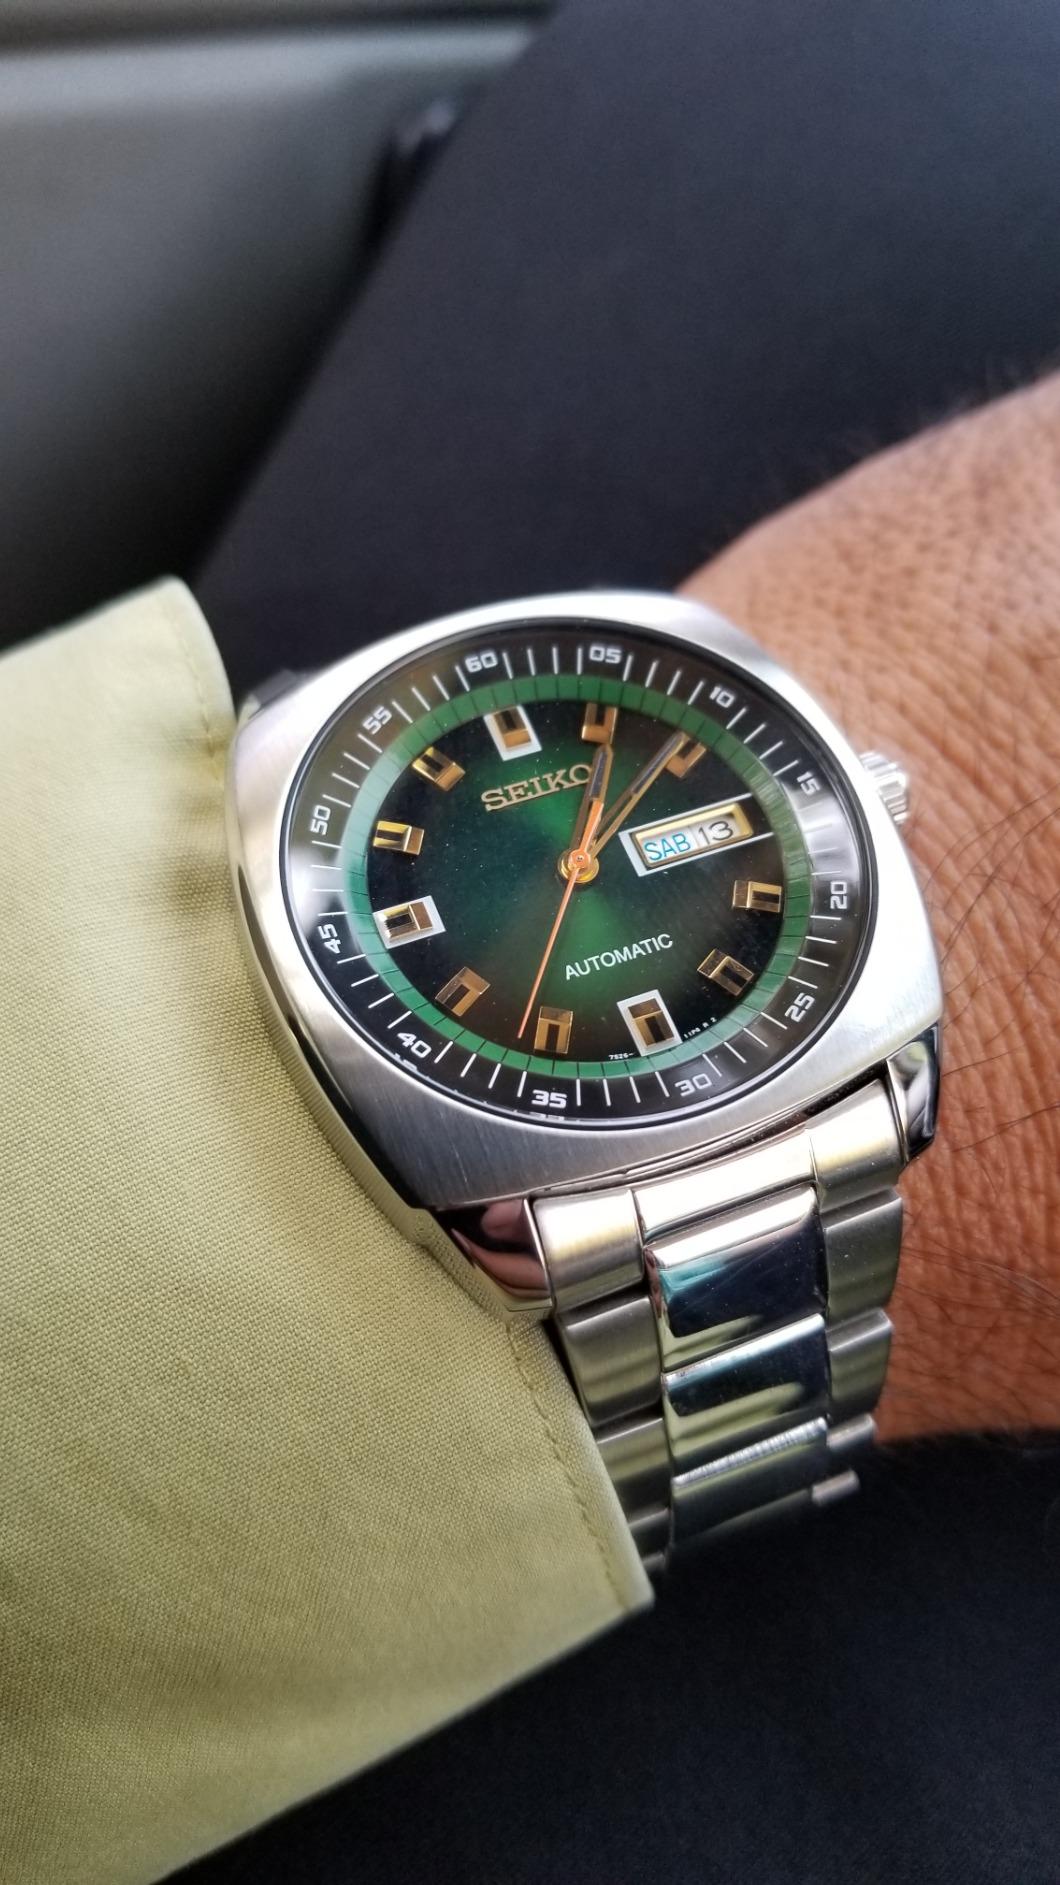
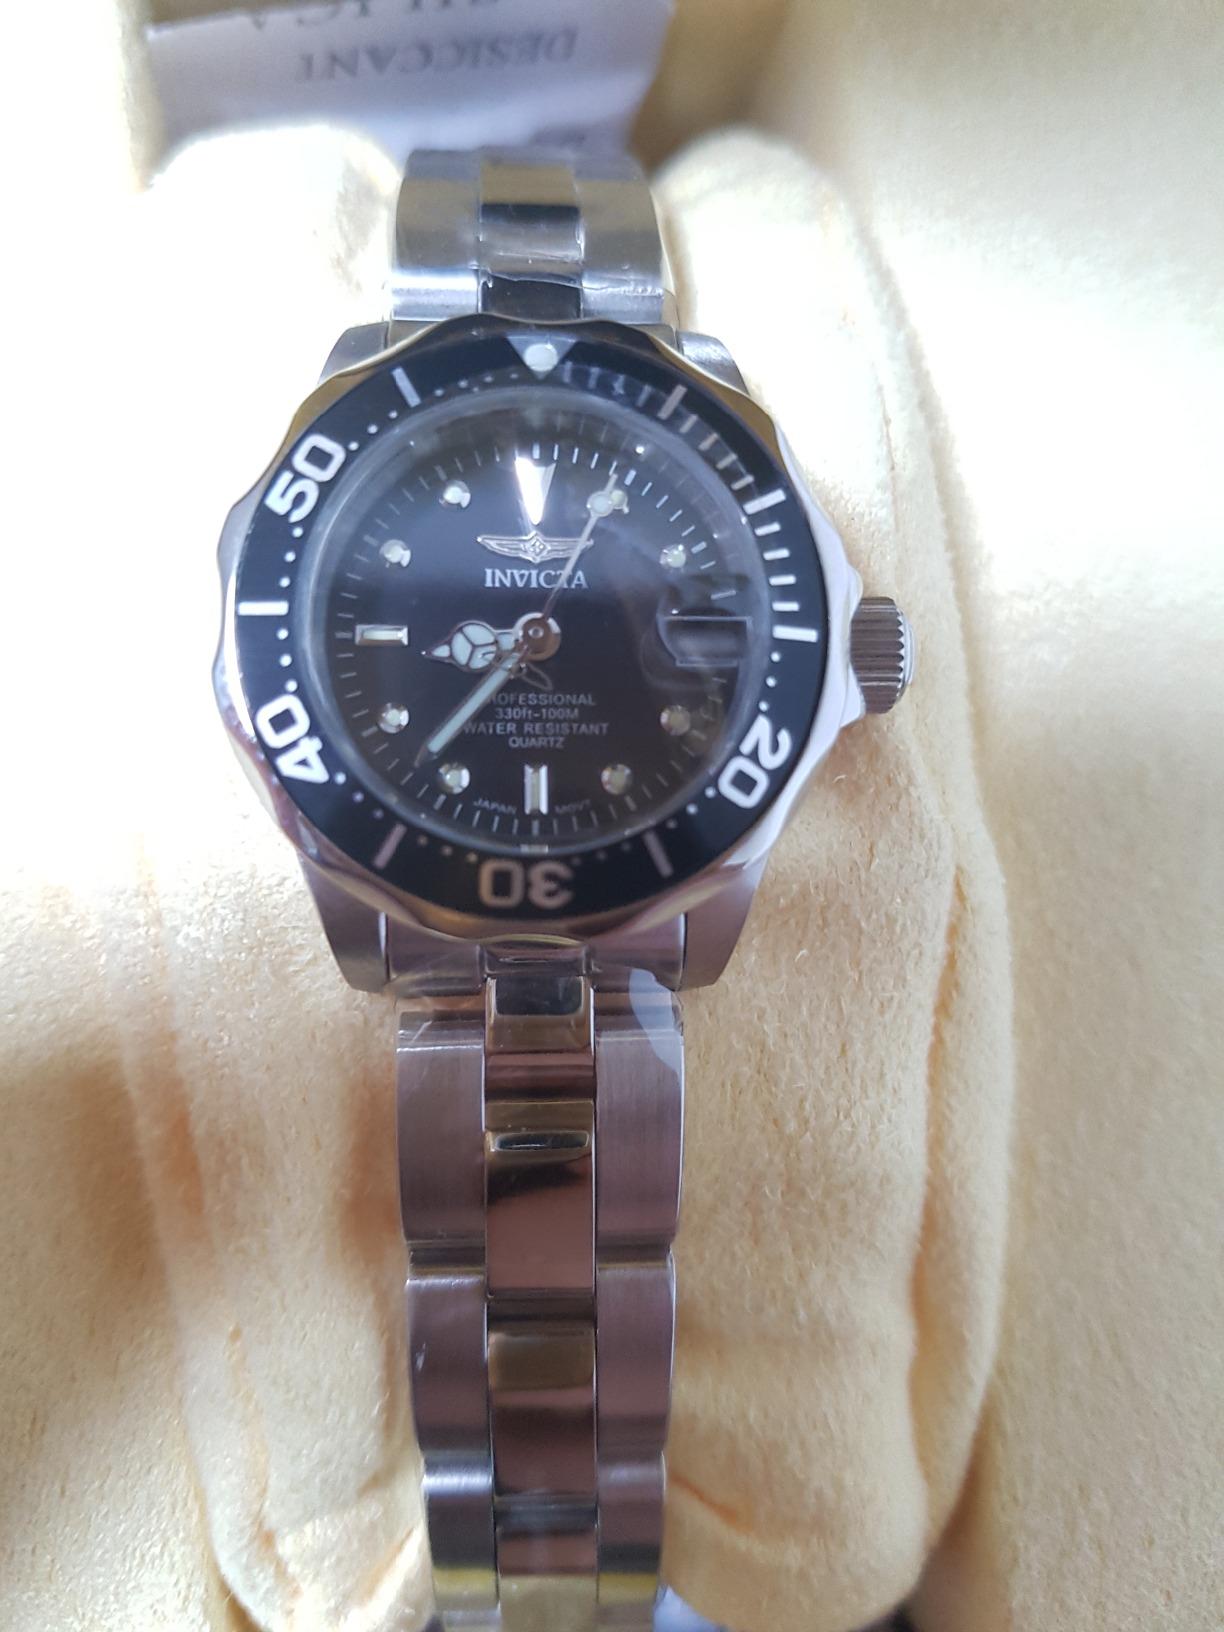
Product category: accessories_watch
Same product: no